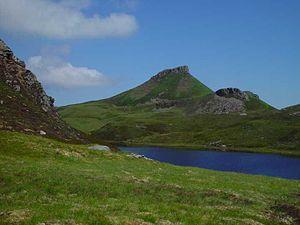
Dùn Caan est une colline située en Écosse, point culminant de l'île de Raasay avec ses 443 mètres d'altitude. Il est situé dans le sud de l'île, entre les lochs na Meilich, na Mna et Chada-chàrnaich. Il est accessible depuis l'ouest par un sentier débutant sur le chemin reliant Inverarish au nord de l'île, à hauteur du hameau de Balmeanach. Ses pentes régulières couvertes d'herbes et de quelques pierriers sont dominées par une masse rocheuse constituant son sommet formée au Mésozoïque et composée de dolérites et de basaltes, des roches volcaniques. Sa hauteur de culminance fait de cette colline un des nombreux marilyns des îles Britanniques.
Raasay est une île entre l'île de Skye et l'Écosse proprement dite. Elle est séparée de l'île de Skye, située à l'ouest et au sud, par le détroit de Raasay, et de la péninsule d'Applecross, des terres d'Écosse, située à l'est, par le détroit Intérieur. L'île est connue pour être le lieu de naissance du poète Sorley MacLean, personnage important du mouvement principalement littéraire de la « renaissance écossaise ». Demeure traditionnelle du clan MacSween, l'île est gouvernée par le clan MacLeod du XVIᵉ siècle au XIXᵉ siècle, puis par une série de particuliers, qui continuent de détenir les titres de l'île. Raasay est à présent principalement propriété publique. Son nom signifie « île du chevreuil », et elle abrite une sous-espèce endémique de campagnol roussâtre. La demeure de Raasay, qui fut visitée par Samuel Johnson et son biographe James Boswell en 1773, est à présent un centre de plein air.